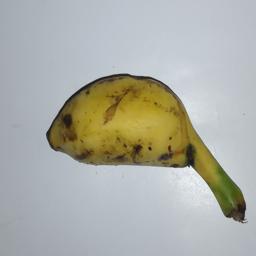
Banana variety: Champa Kola